Siutcanga

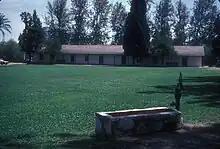
Los Encinos State Historic Park (pictured in 2008) is the site of the village of Siutcanga.

Siutcanga ("English": "the place of the oaks"), alternatively spelled Syútkanga, was a Tataviam and Tongva village that was located in what is now Los Encinos State Historic Park near the site of a natural spring. The traditional trading route which the village relied on to flourish is now the street known as Ventura Boulevard. The Fernandeño Tataviam Band of Mission Indians organization has indicated that the majority of their members descend from the village and maintain a deep relationship to the site. People of the village are known as Siutcavitam.